Sandra Elkasević

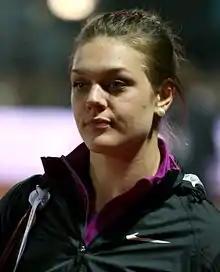
Elkasević at the Hanžeković Memorial in Zagreb in 2010.

At the Croatian Winter Throws Championship held on 6 March 2010 in Split, Elkasević massively improved her personal best to 66.85 m, setting a 2010 world leading mark and surpassing the 2009 world best of 66.40 m, set by Li Yanfeng. On the same day, Elkasević set her outdoor personal best in shot put, at 16.02 m. She continued her strong throwing by taking gold in the under-23 section of the women's discus at the European Cup Winter Throwing meeting in Arles; her winning mark of 61.93 m would have been enough for silver in the senior competition.